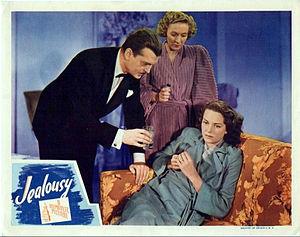
John Loder, de son vrai nom John Muir Lowe, est un acteur britannique né à Londres le 3 janvier 1898 et mort le 26 décembre 1988 à Selbourne.